Axis naval activity in Australian waters

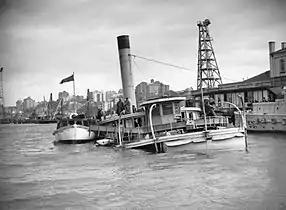
HMAS "Kuttabul" following the attack on Sydney

In March 1942, the Japanese military adopted a strategy of isolating Australia from the United States, which involved capturing Port Moresby in New Guinea, the Solomon Islands, Fiji, Samoa and New Caledonia. This plan was frustrated by the Japanese defeat in the Battle of the Coral Sea and was postponed indefinitely after the Battle of Midway.